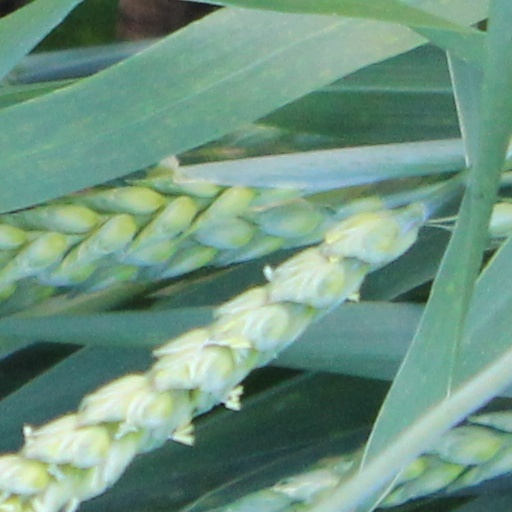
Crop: wheat